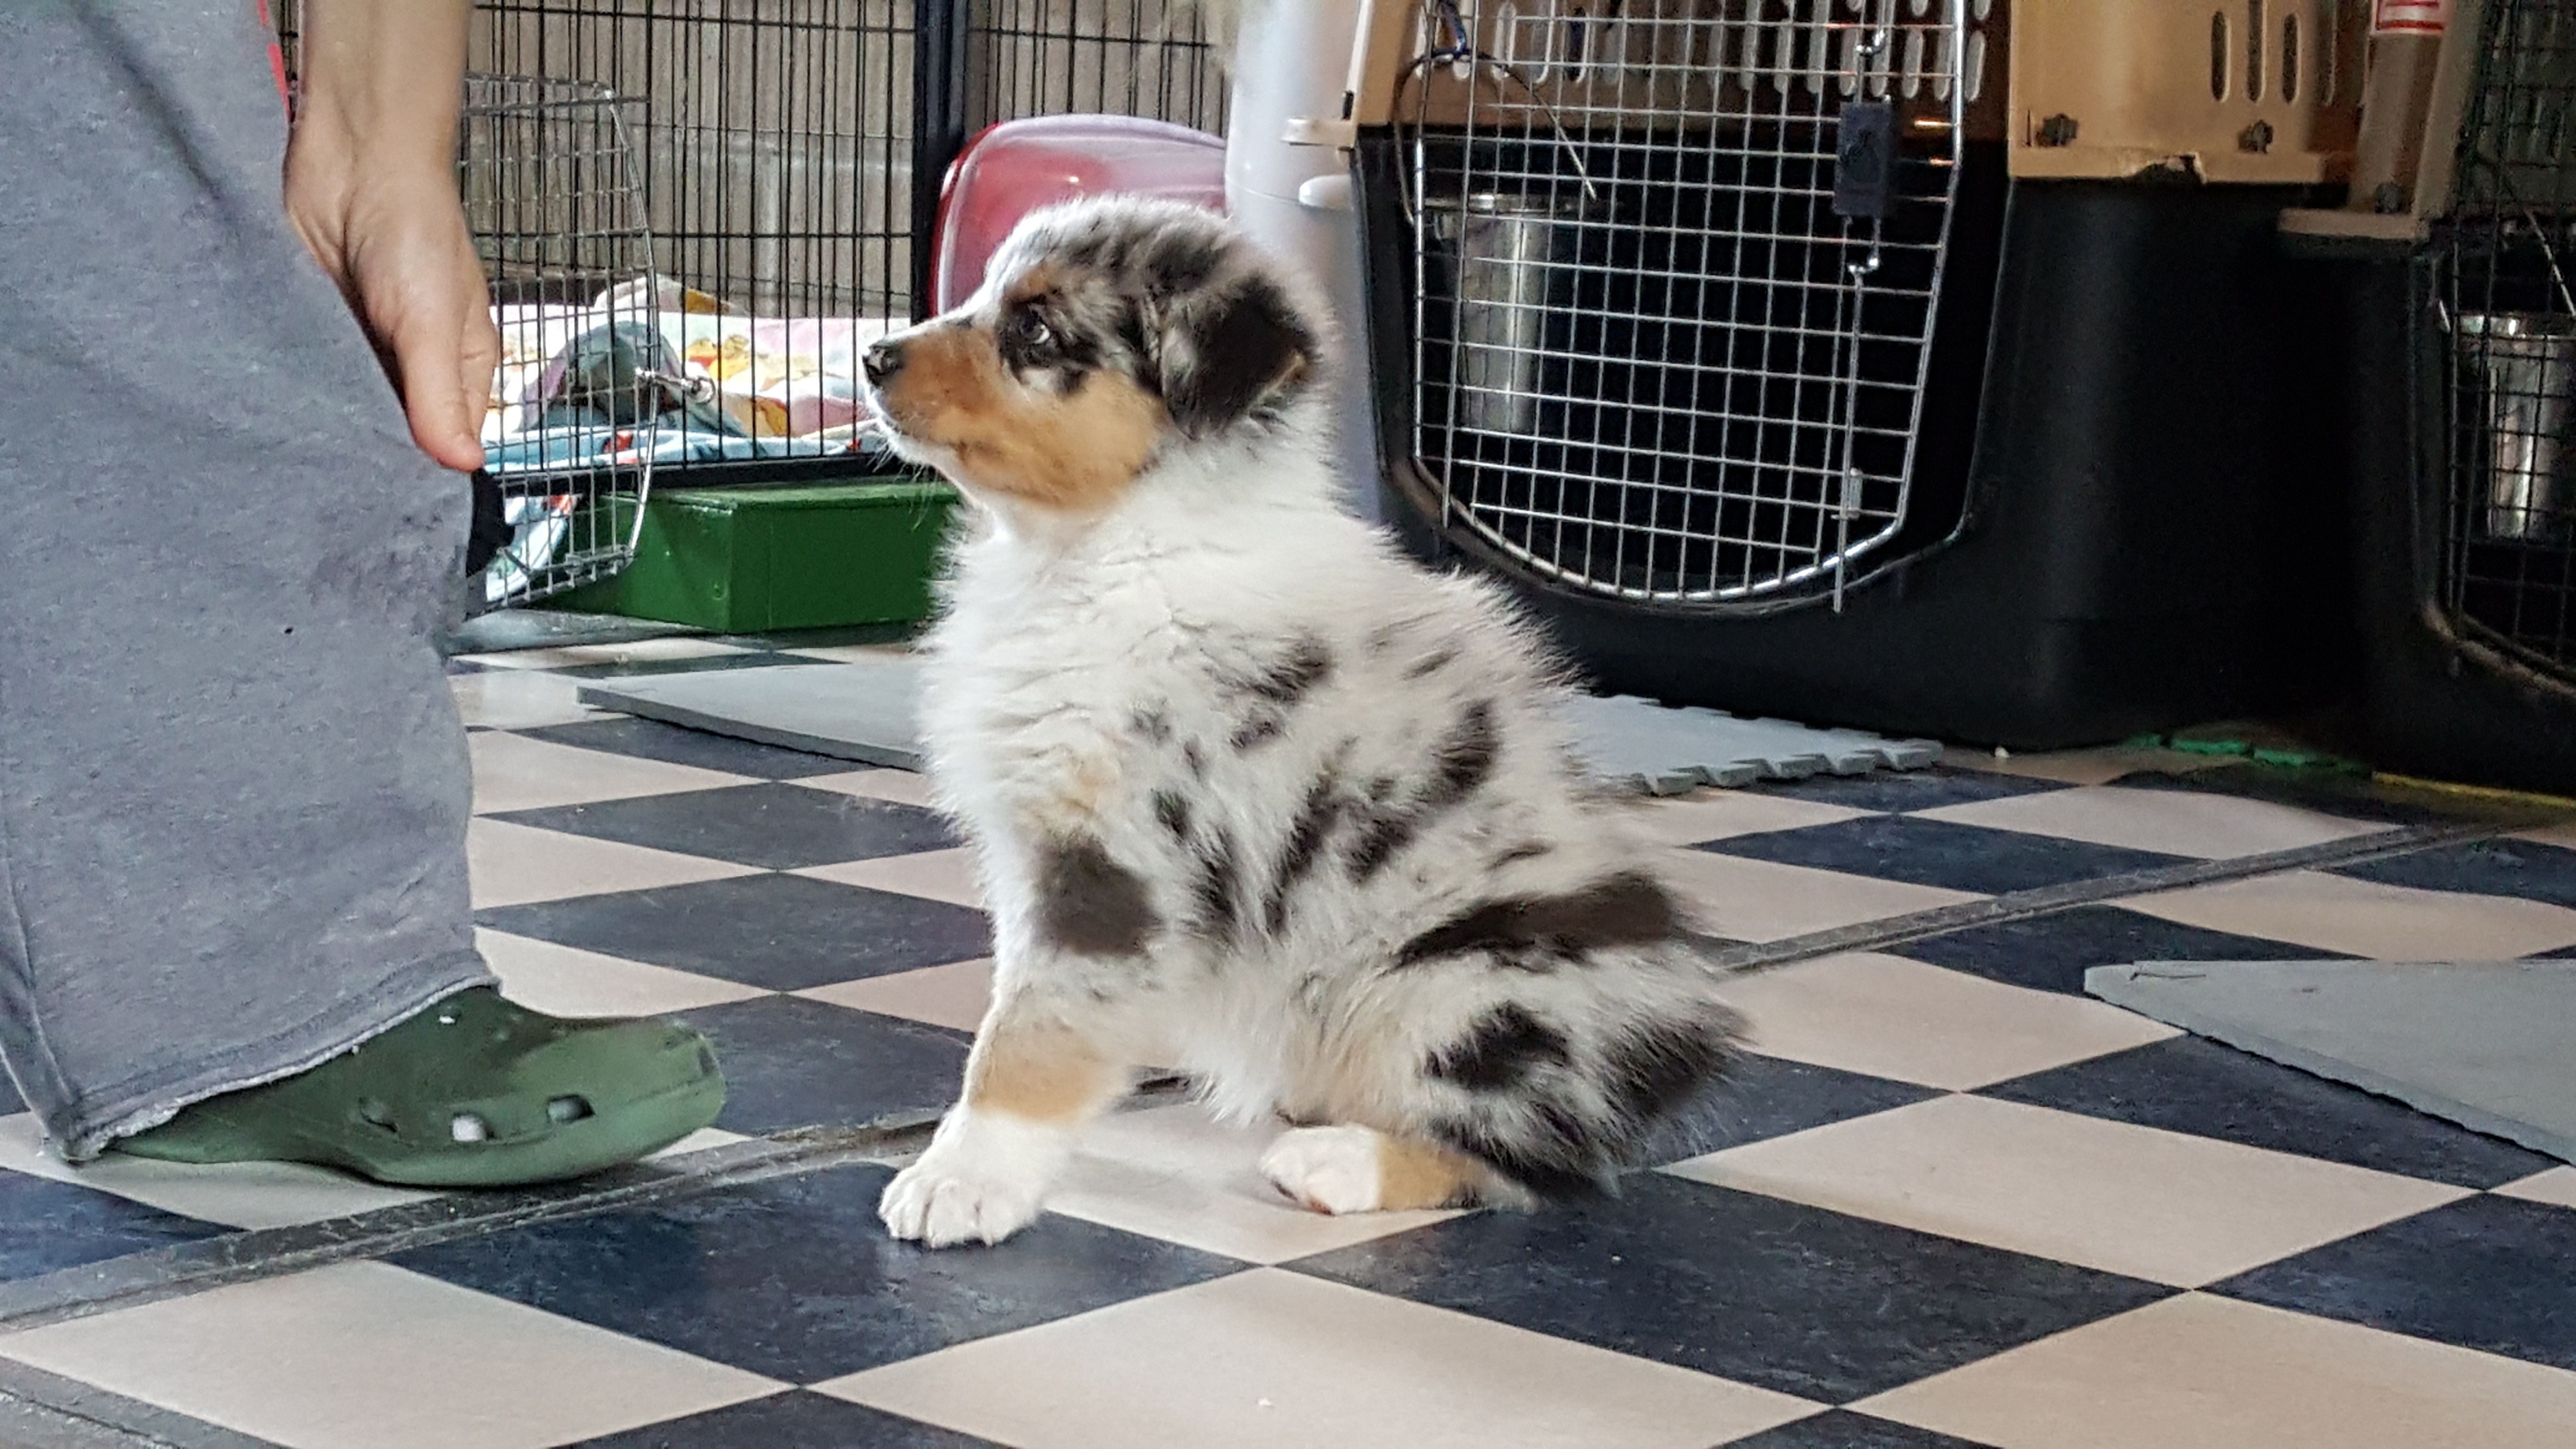
puppy, dog, cat, mammal, vertebrate, animal shelter, dog like mammal, dog breed group, dog crossbreeds